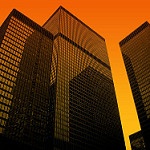
Label: buildings